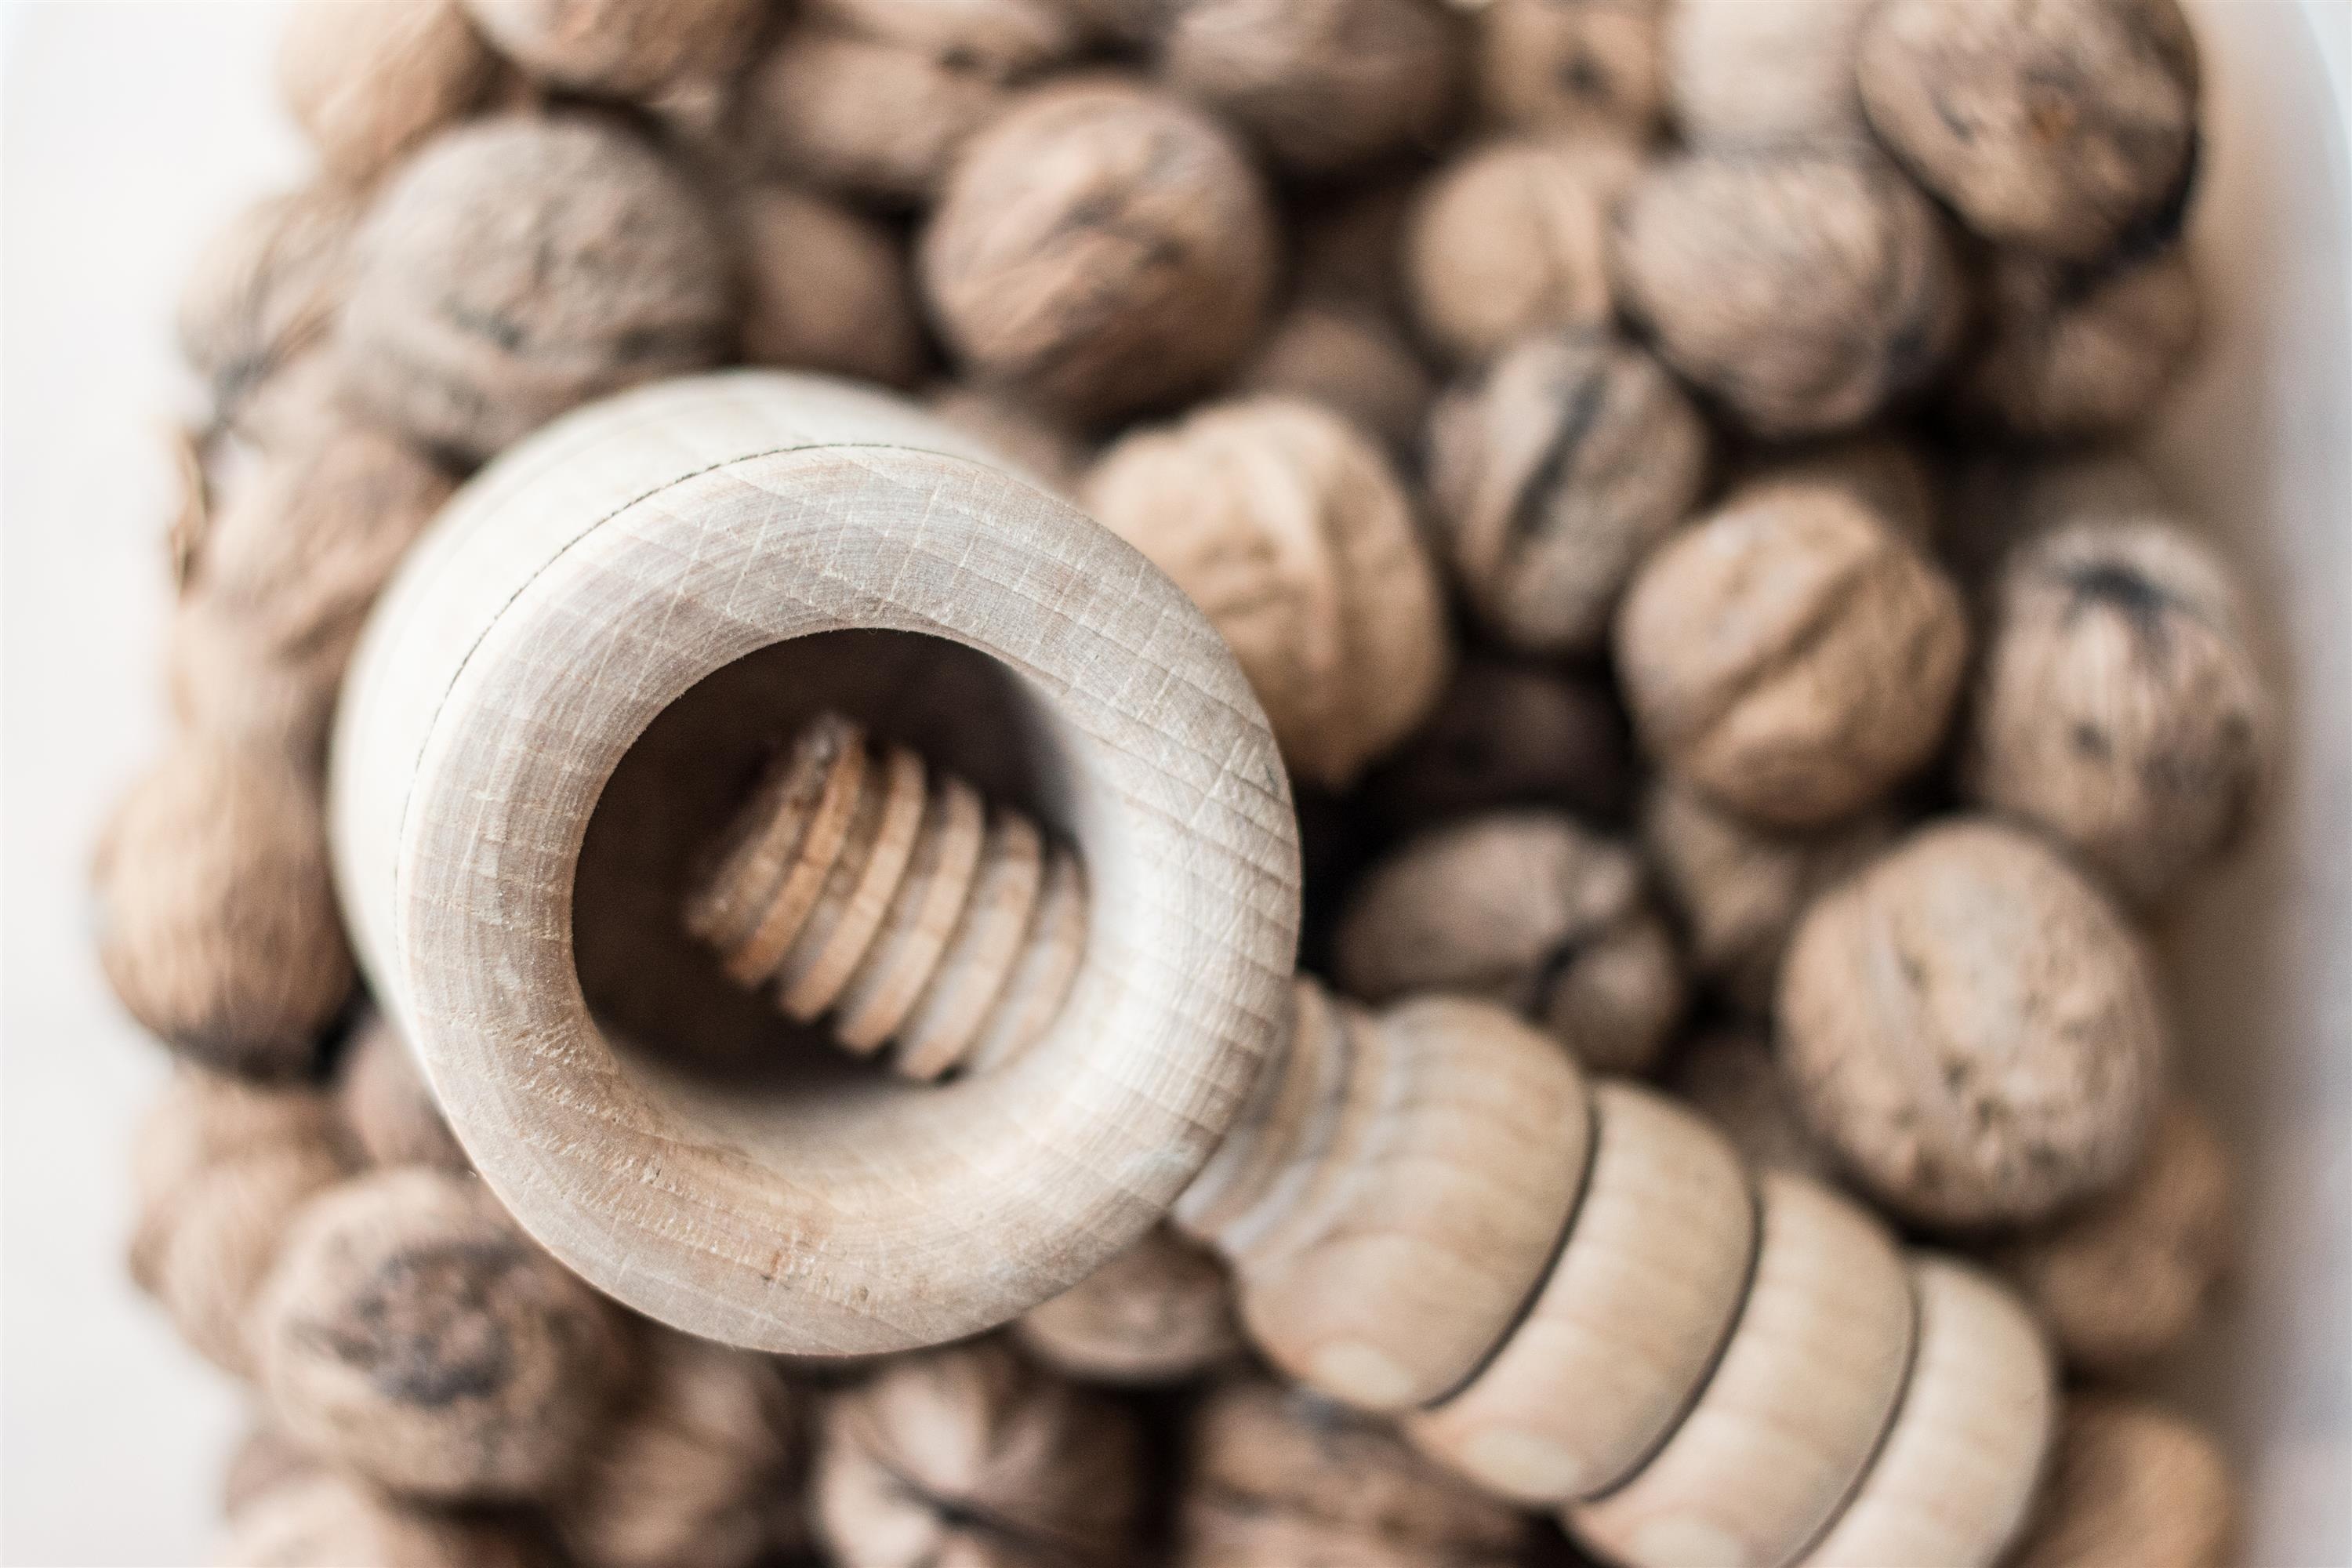
wood, food, produce, drink, close up, caffeine, nuts, the nutcracker, italian nuts